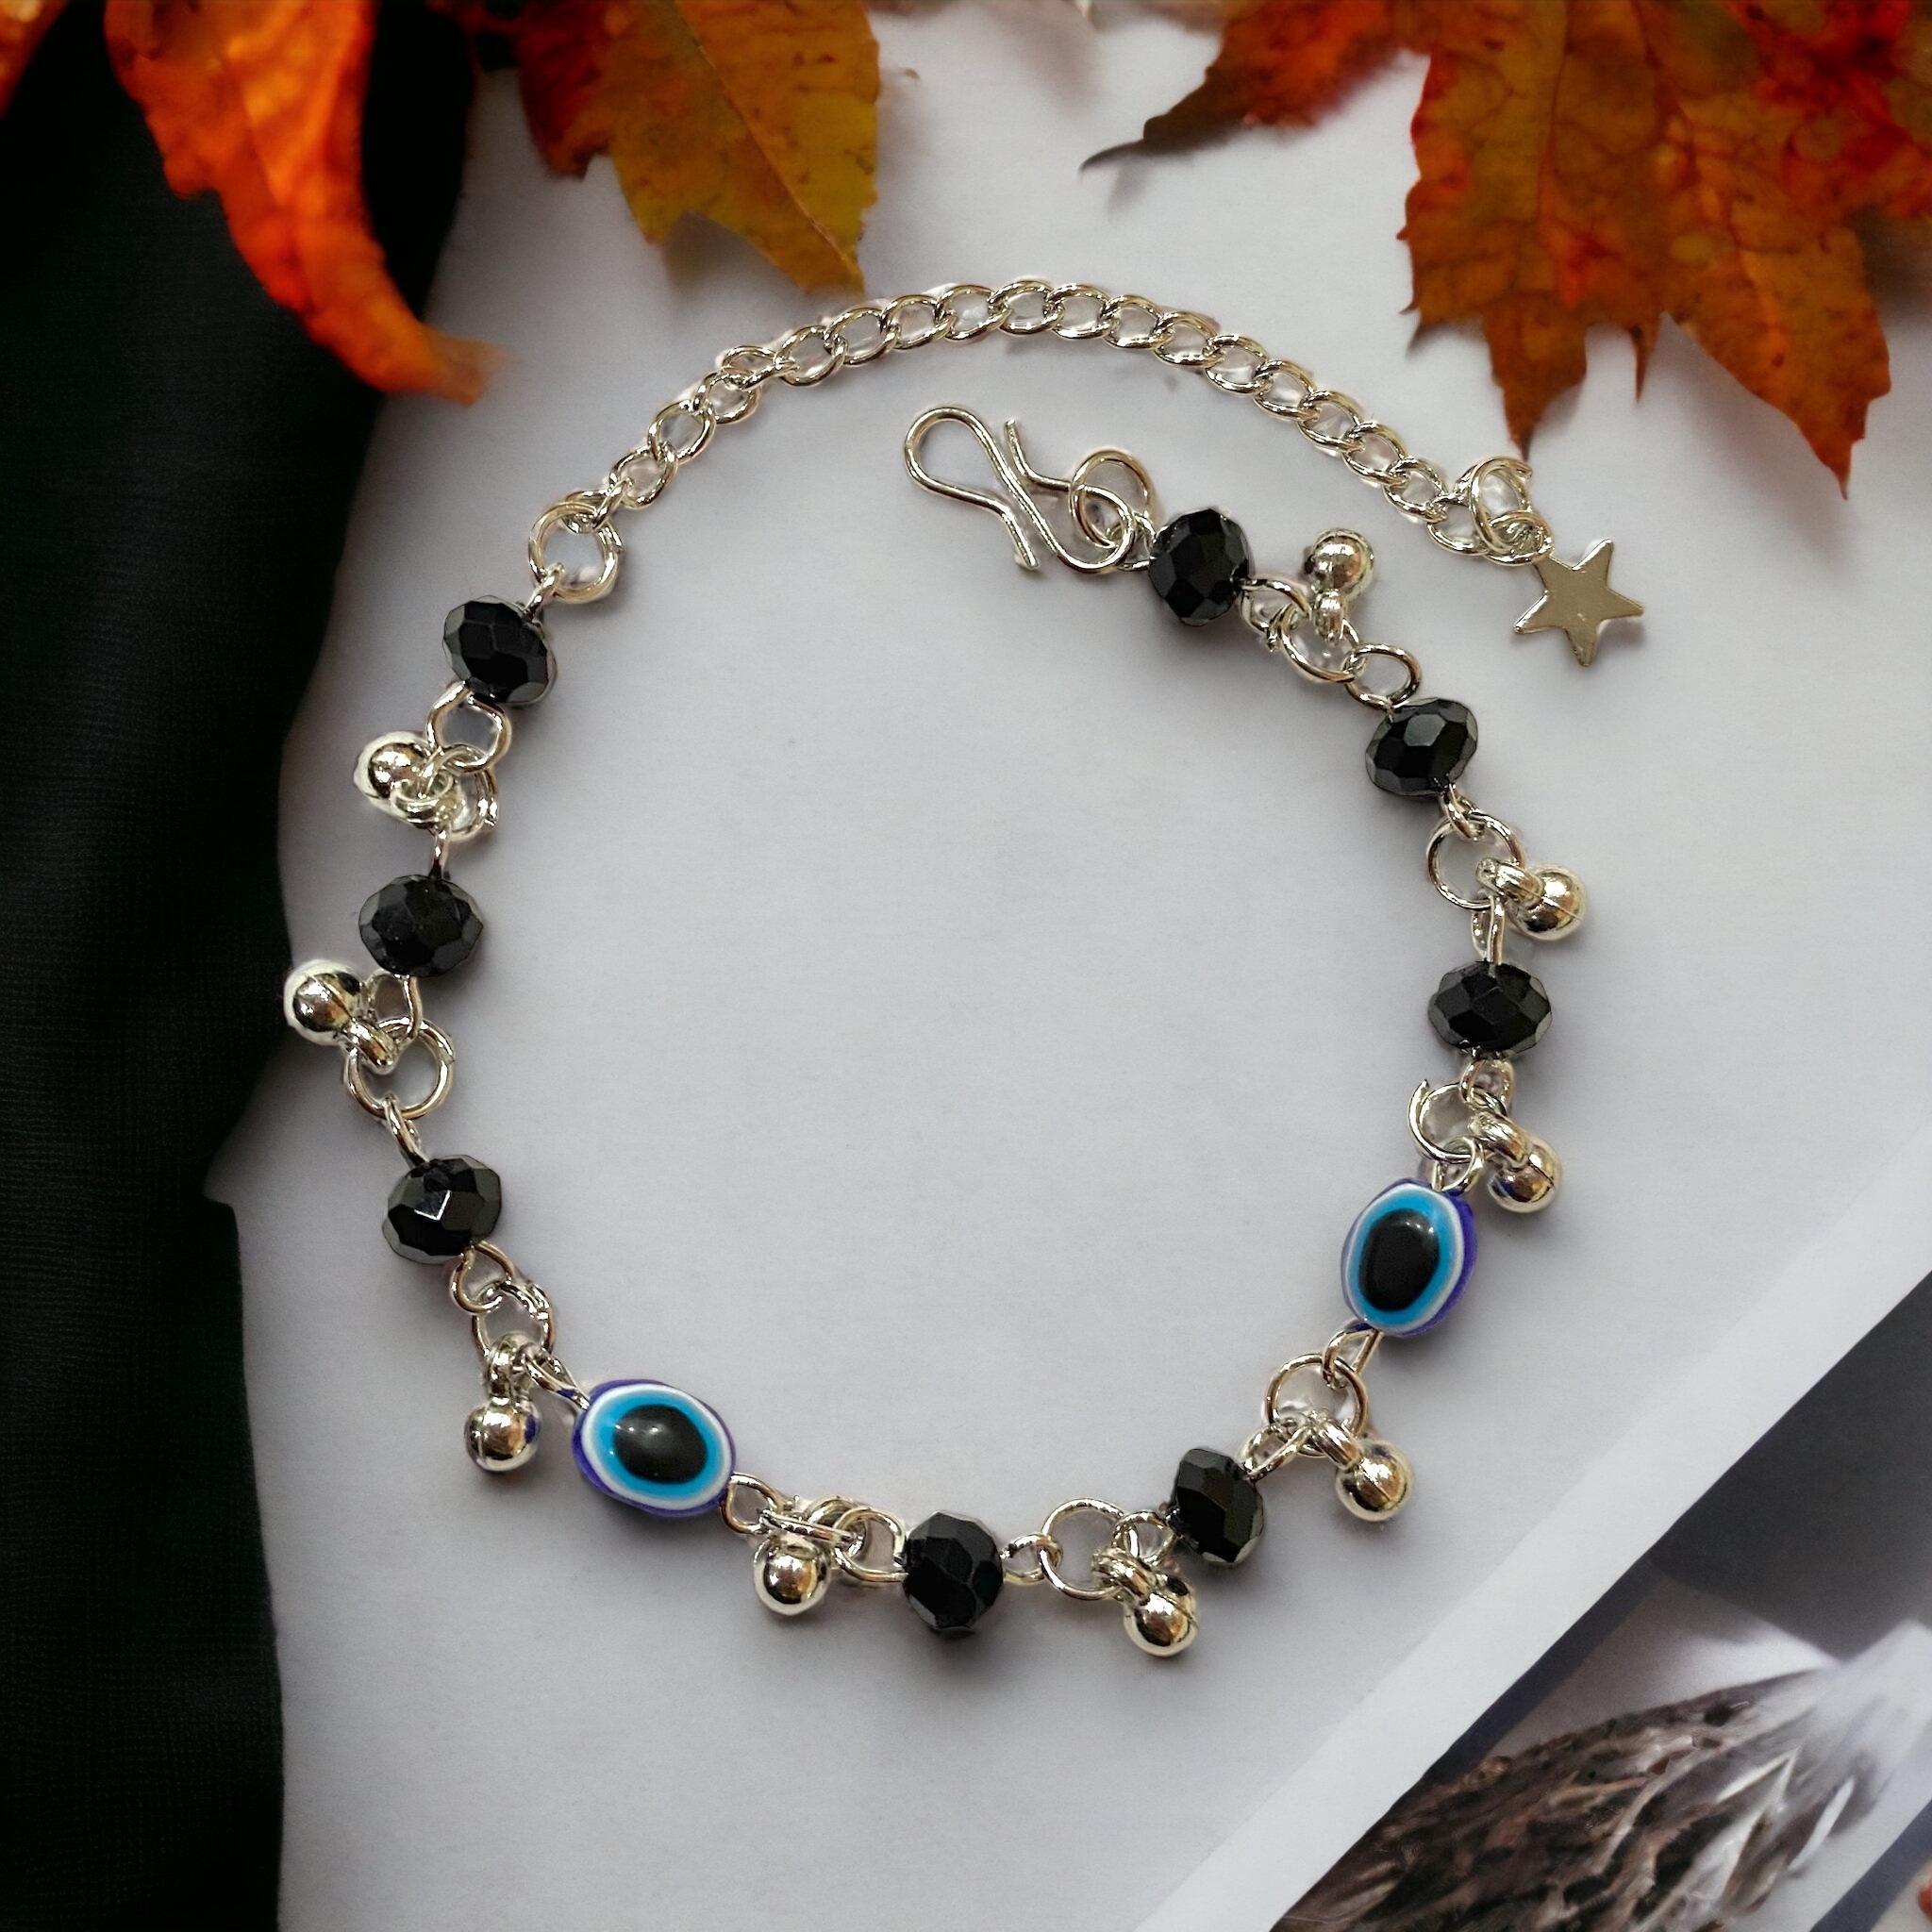
 AARTISAI - Evil Eye Bracelet Nazaria for Unisex (Men, Women, Girls, Boys, Kids), 8-MM Hand Beads Crystal Bracelet Adjustable Sterling silver - Balances Mind Soul Body, Creates feeling of saftey & security
Type: Bracelets & Bangles
Brand: AARTISAI
Price: Rs. 189
 Powerful Protection: Our evil eye bracelets are crafted with utmost care to provide you with a powerful talisman against negative energies and evil spirits. The captivating evil eye symbol has been revered for centuries as a shield of protection, promoting harmony, and safeguarding against ill fortune. Premium Quality Materials: Each bracelet is meticulously handcrafted using premium materials. We source high-quality beads, crystals, and metals to ensure durability and an elegant appearance. Our artisans pay close attention to detail, ensuring every bracelet is a masterpiece. Variety of Materials: We offer a wide selection of materials to cater to diverse preferences. Choose from stunning options such as sterling silver, gold-plated brass, genuine leather, and natural gemstones. Each material adds its own distinct charm to the bracelet, allowing you to personalize your protective accessory. Adjustable and Comfortable: Our evil eye bracelets are designed with adjustable clasps or stretchable bands, ensuring a comfortable fit for wrists of all sizes. You can easily customize the length to suit your preference, providing flexibility and convenience. Meaningful Gift: Looking for a meaningful gift? Evil eye bracelets make thoughtful presents for loved ones. By gifting someone with an evil eye bracelet, you're not only offering them a beautiful piece of jewelry but also sharing positive energy and protection. Fashionable and Trendy: Beyond their protective properties, our evil eye bracelets are fashionable and on-trend. They effortlessly complement various outfits, adding a touch of elegance and mystique to your ensemble. Stay stylish while harnessing the power of the evil eye symbol. Unisex Appeal: Our collection embraces a unisex design, making these bracelets suitable for both men and women. Whether you're shopping for yourself, a partner, or a friend, these bracelets make a versatile accessory that transcends gender boundaries. Affordability: We believe that everyone should have access to the benefits of an evil eye bracelet, which is why we offer our collection at affordable prices without compromising on quality. Discover the perfect piece without breaking the bank.
Features: Crafted with quality materials, evil eye bracelets are made to last. They feature high-grade metals like sterling silver or gold-plated brass, durable gemstones, and quality beads, ensuring both beauty and durability.,Evil eye bracelets are designed to fit various wrist sizes. They often come with adjustable closures, allowing for a customizable fit and comfortable wear throughout the day.,Evil eye bracelets are suitable for both men and women, making them a versatile accessory. They can be worn by anyone looking to embrace protection and style.,Evil eye bracelets have gained popularity as fashionable accessories. They add an intriguing and mystical touch to any outfit, whether casual or formal, making them an excellent choice for style-conscious individuals.,Evil eye bracelets are believed to attract positive energy and promote harmony. Wearing them can create a sense of balance, peace, and serenity, enhancing overall well-being.,Evil eye bracelets require minimal maintenance. Regular wiping with a soft cloth and storing them in a jewelry box or pouch when not in use is typically sufficient to keep them looking their best.
Included: 1-Pc-of-Evil-Eye-Nazaria-Bracelet